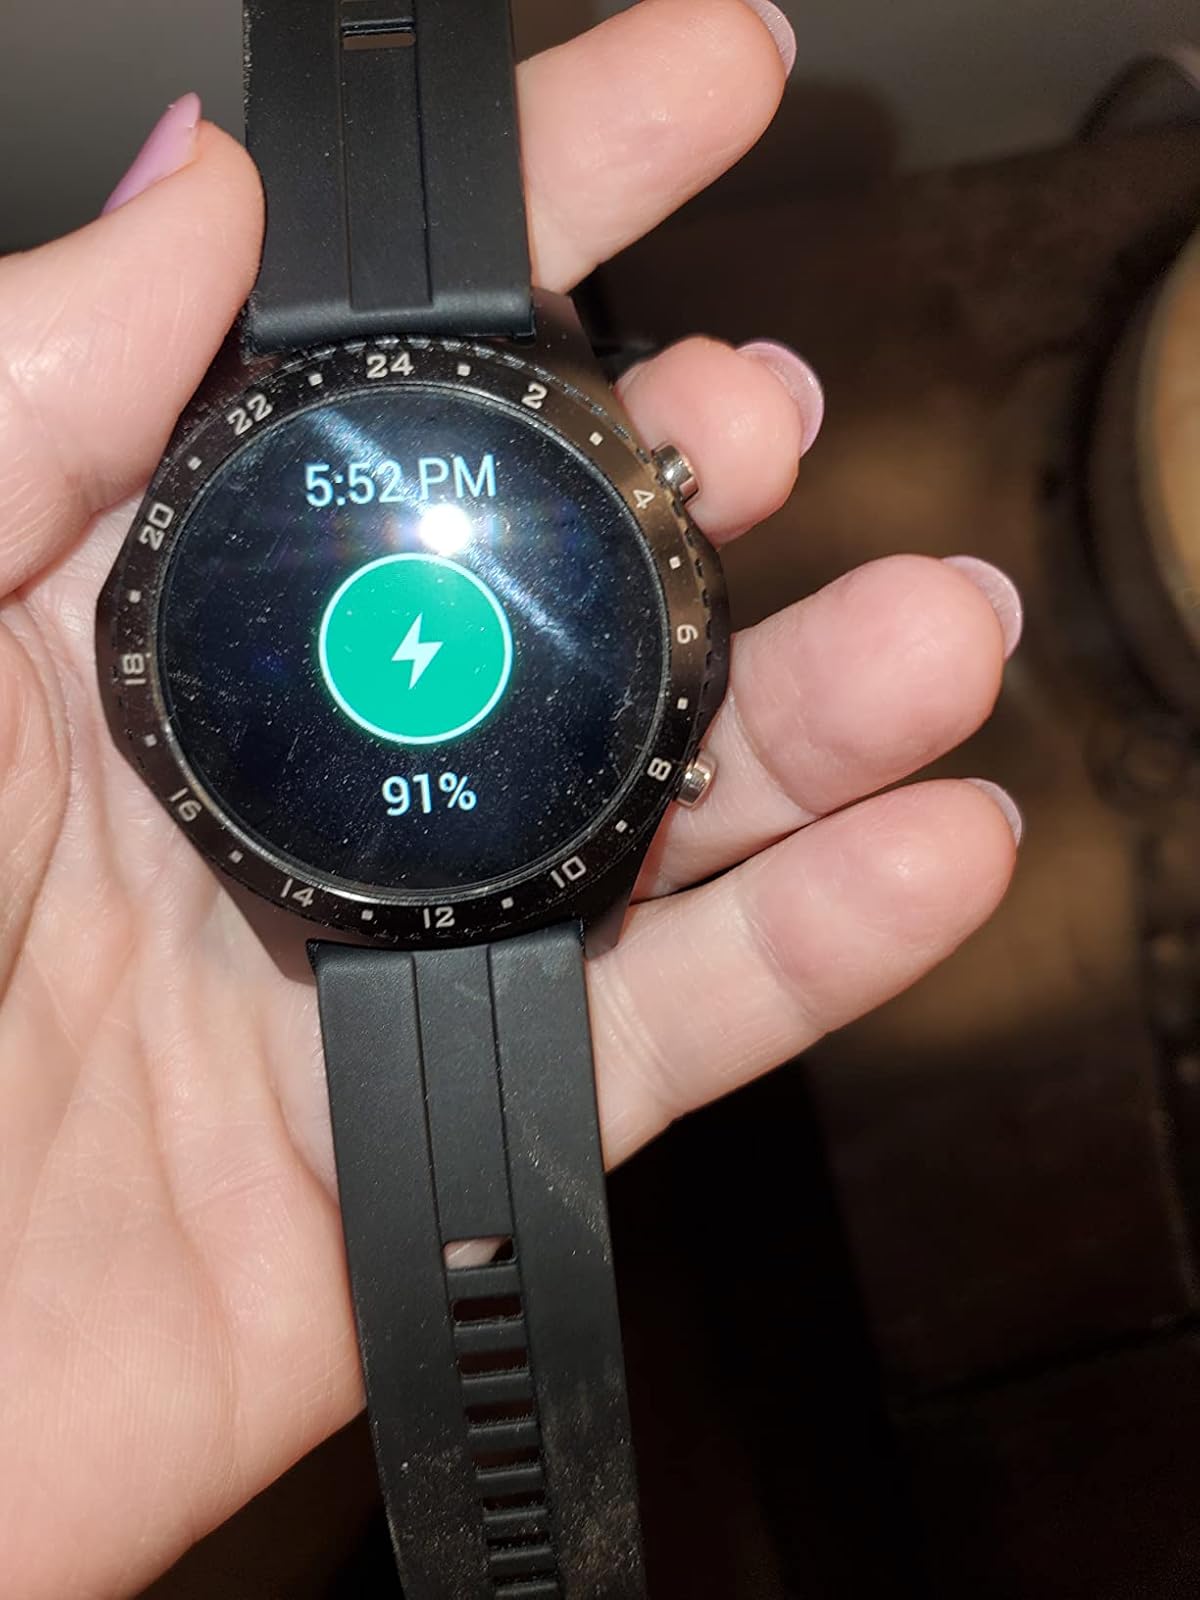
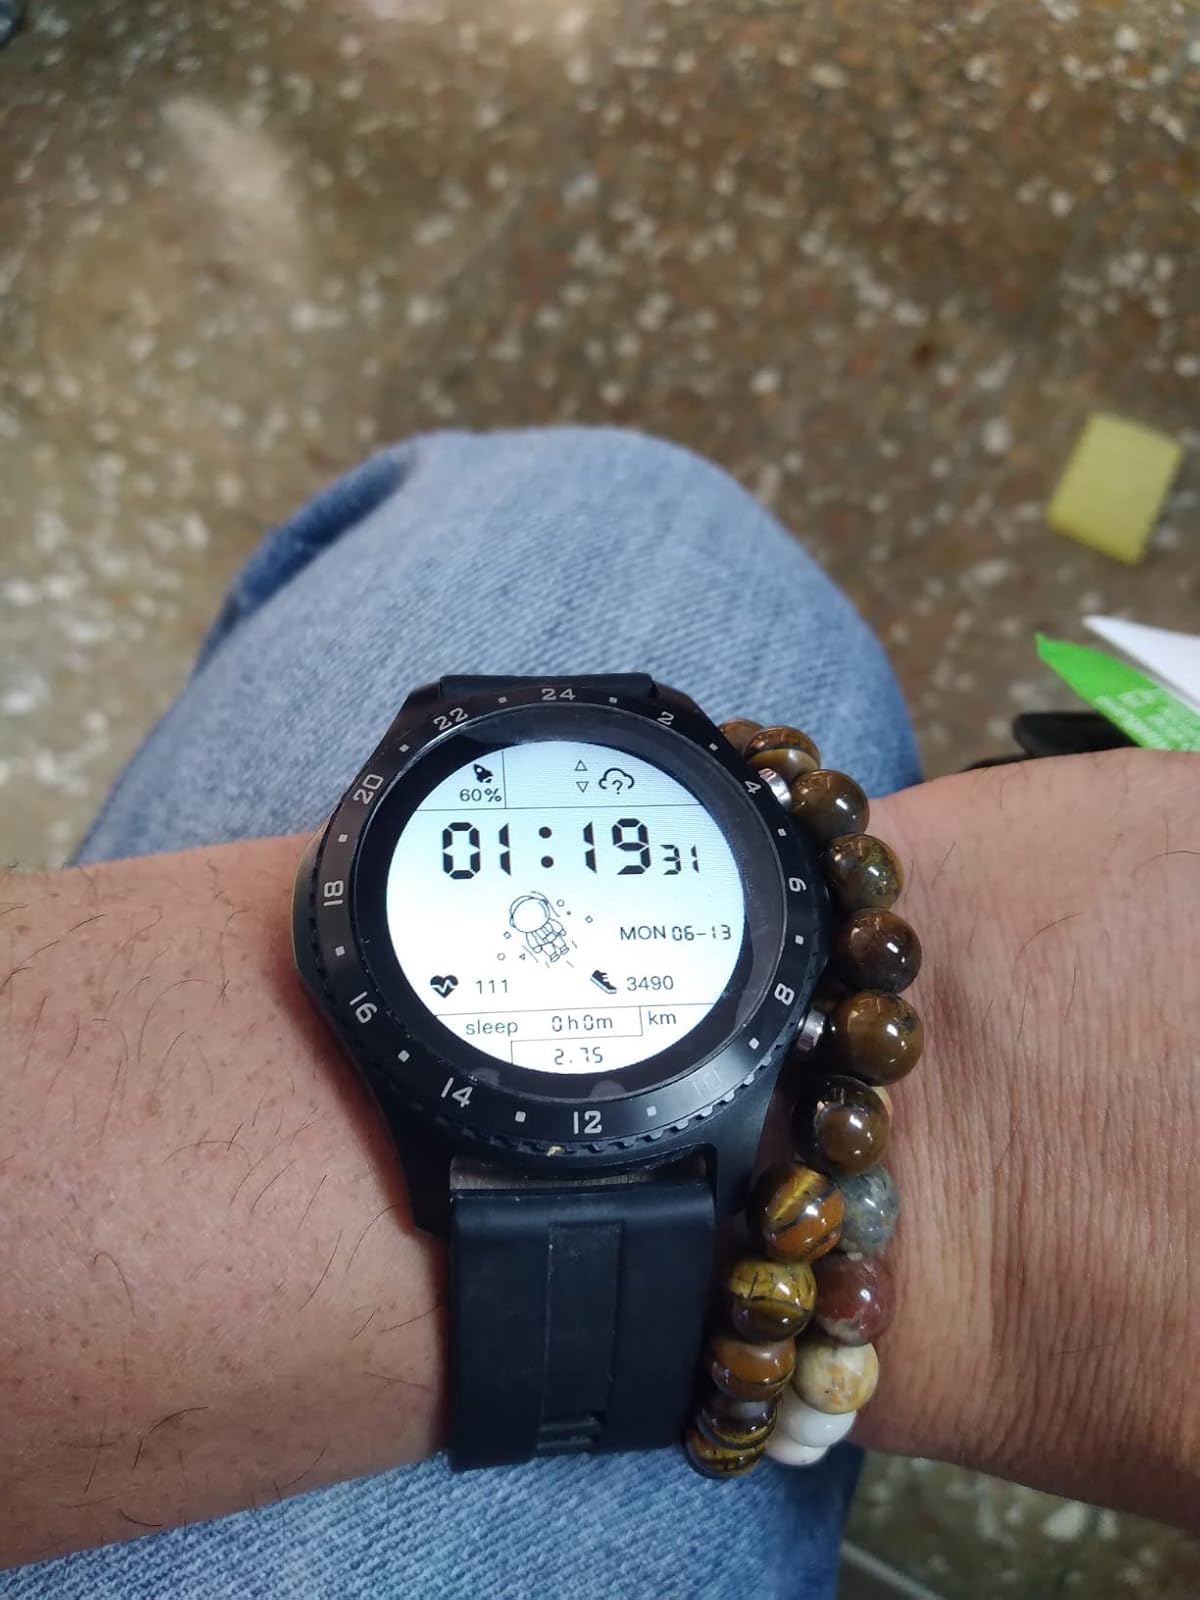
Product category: smartwatch
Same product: yes